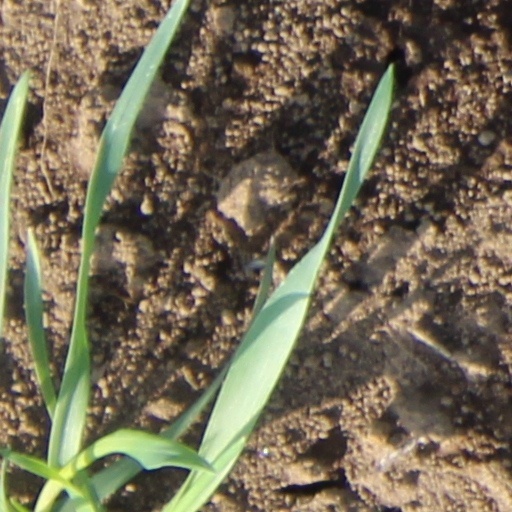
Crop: wheat